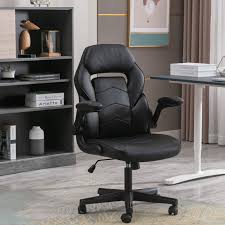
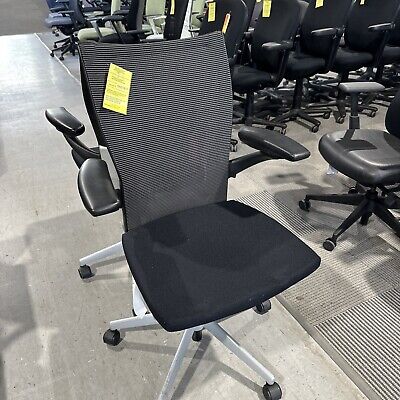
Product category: items_chair
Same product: no